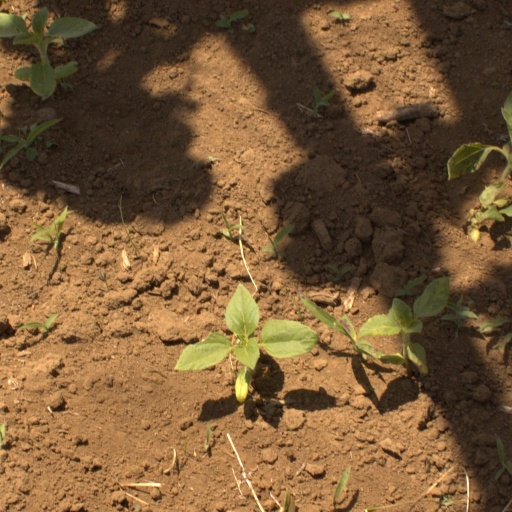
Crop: Jerusalem artichoke